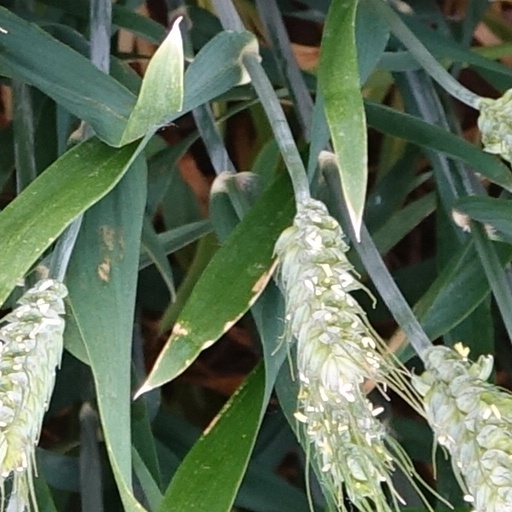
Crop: wheat